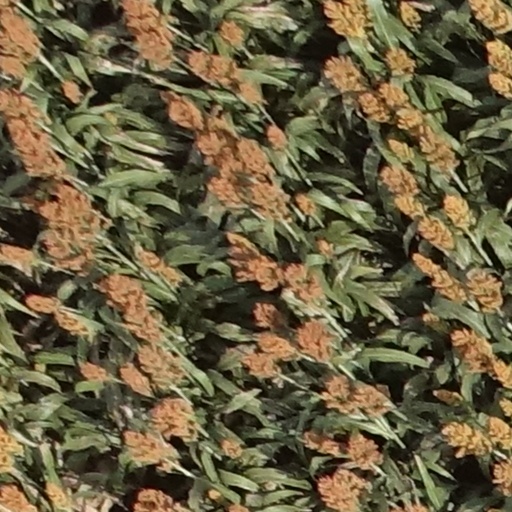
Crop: sorghum